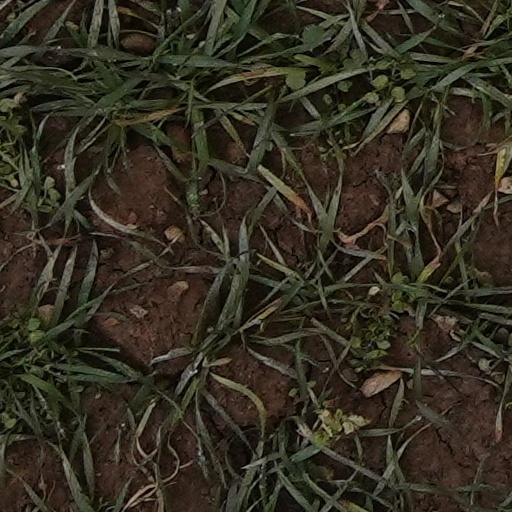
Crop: wheat